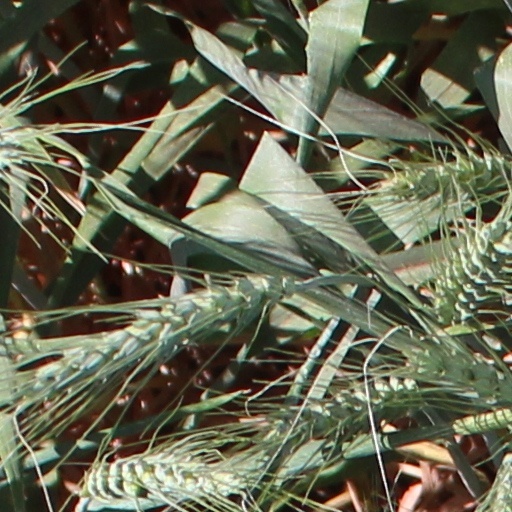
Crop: wheat